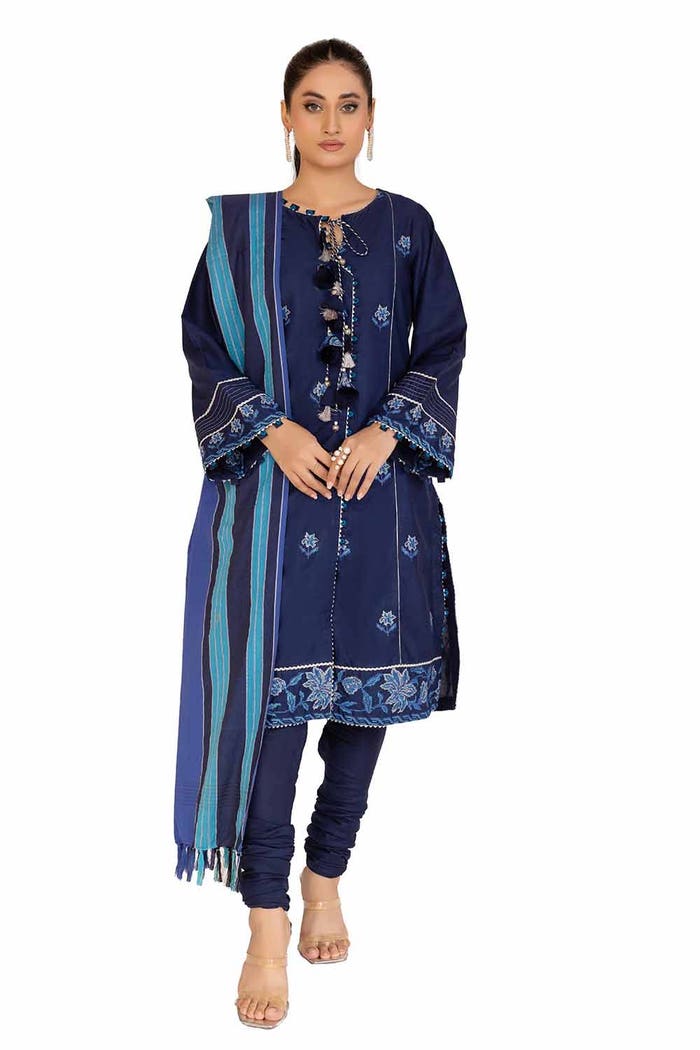
navy blue karigari stitched